Last Christmas (Doctor Who)

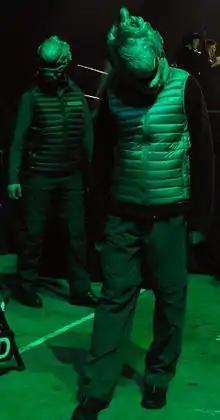
The Dream Crabs, shown here at the Doctor Who Symphonic Spectacular.

Clara reunites with Danny in a dream. The Doctor willingly falls victim to another crab to enter the dream. Clara still resists willing herself to wake up, until Danny tells her that she can miss him while also moving on with her life. Clara and the Doctor wake up, which kills the crabs devouring them. The Doctor deduces that they are not awake, but in a different layer of a multi-faceted dream and have been since the initial crab attack. He explains that Santa is the manifestation of their subconscious minds fighting back. Santa wakes the group up.